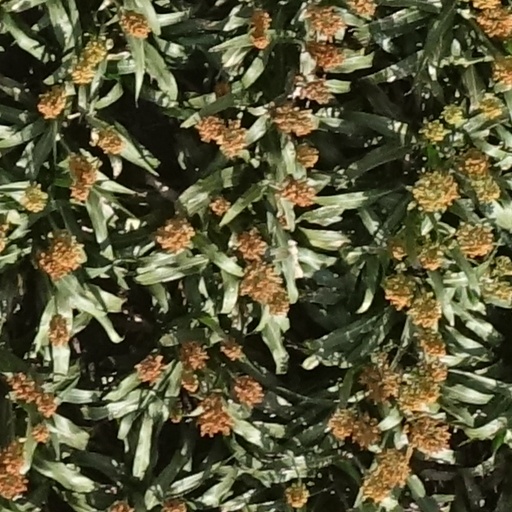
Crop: sorghum